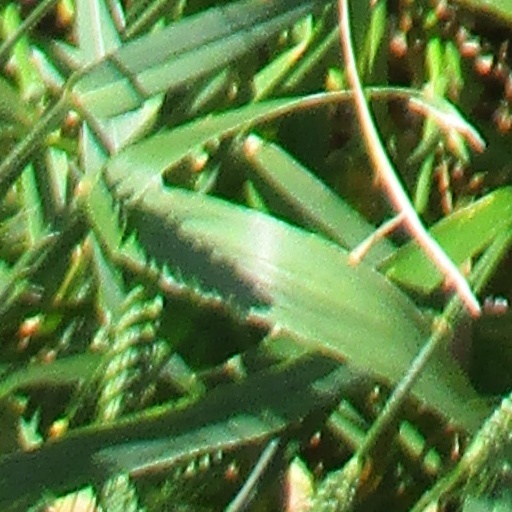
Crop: wheat